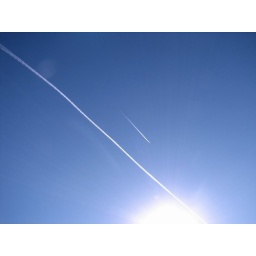
Ice trails from two jets crossing the clear desert sky above Tanque Genty, Viesca, Mexico